Castleton, Greater Manchester

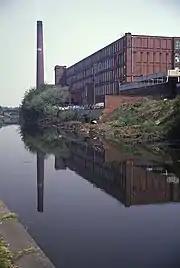
Arrow Mill is a former cotton mill and Grade II listed building in Castleton

The most ancient known reference to Castleton is found in the Domesday Book (1086). The name suggests a link with a fortification; the Castleton area was the site of Rochdale Castle. The castle is believed to have been located on the south bank of the River Roch, which runs through Castleton.